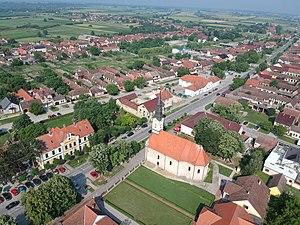
Bošnjaci est un village et une municipalité située dans le comitat de Vukovar-Syrmie, en Croatie. Au recensement de 2001, la municipalité comptait 4 653 habitants, dont 98,63 % de Croates ; en 2001, la municipalité et le village étaient confondus.